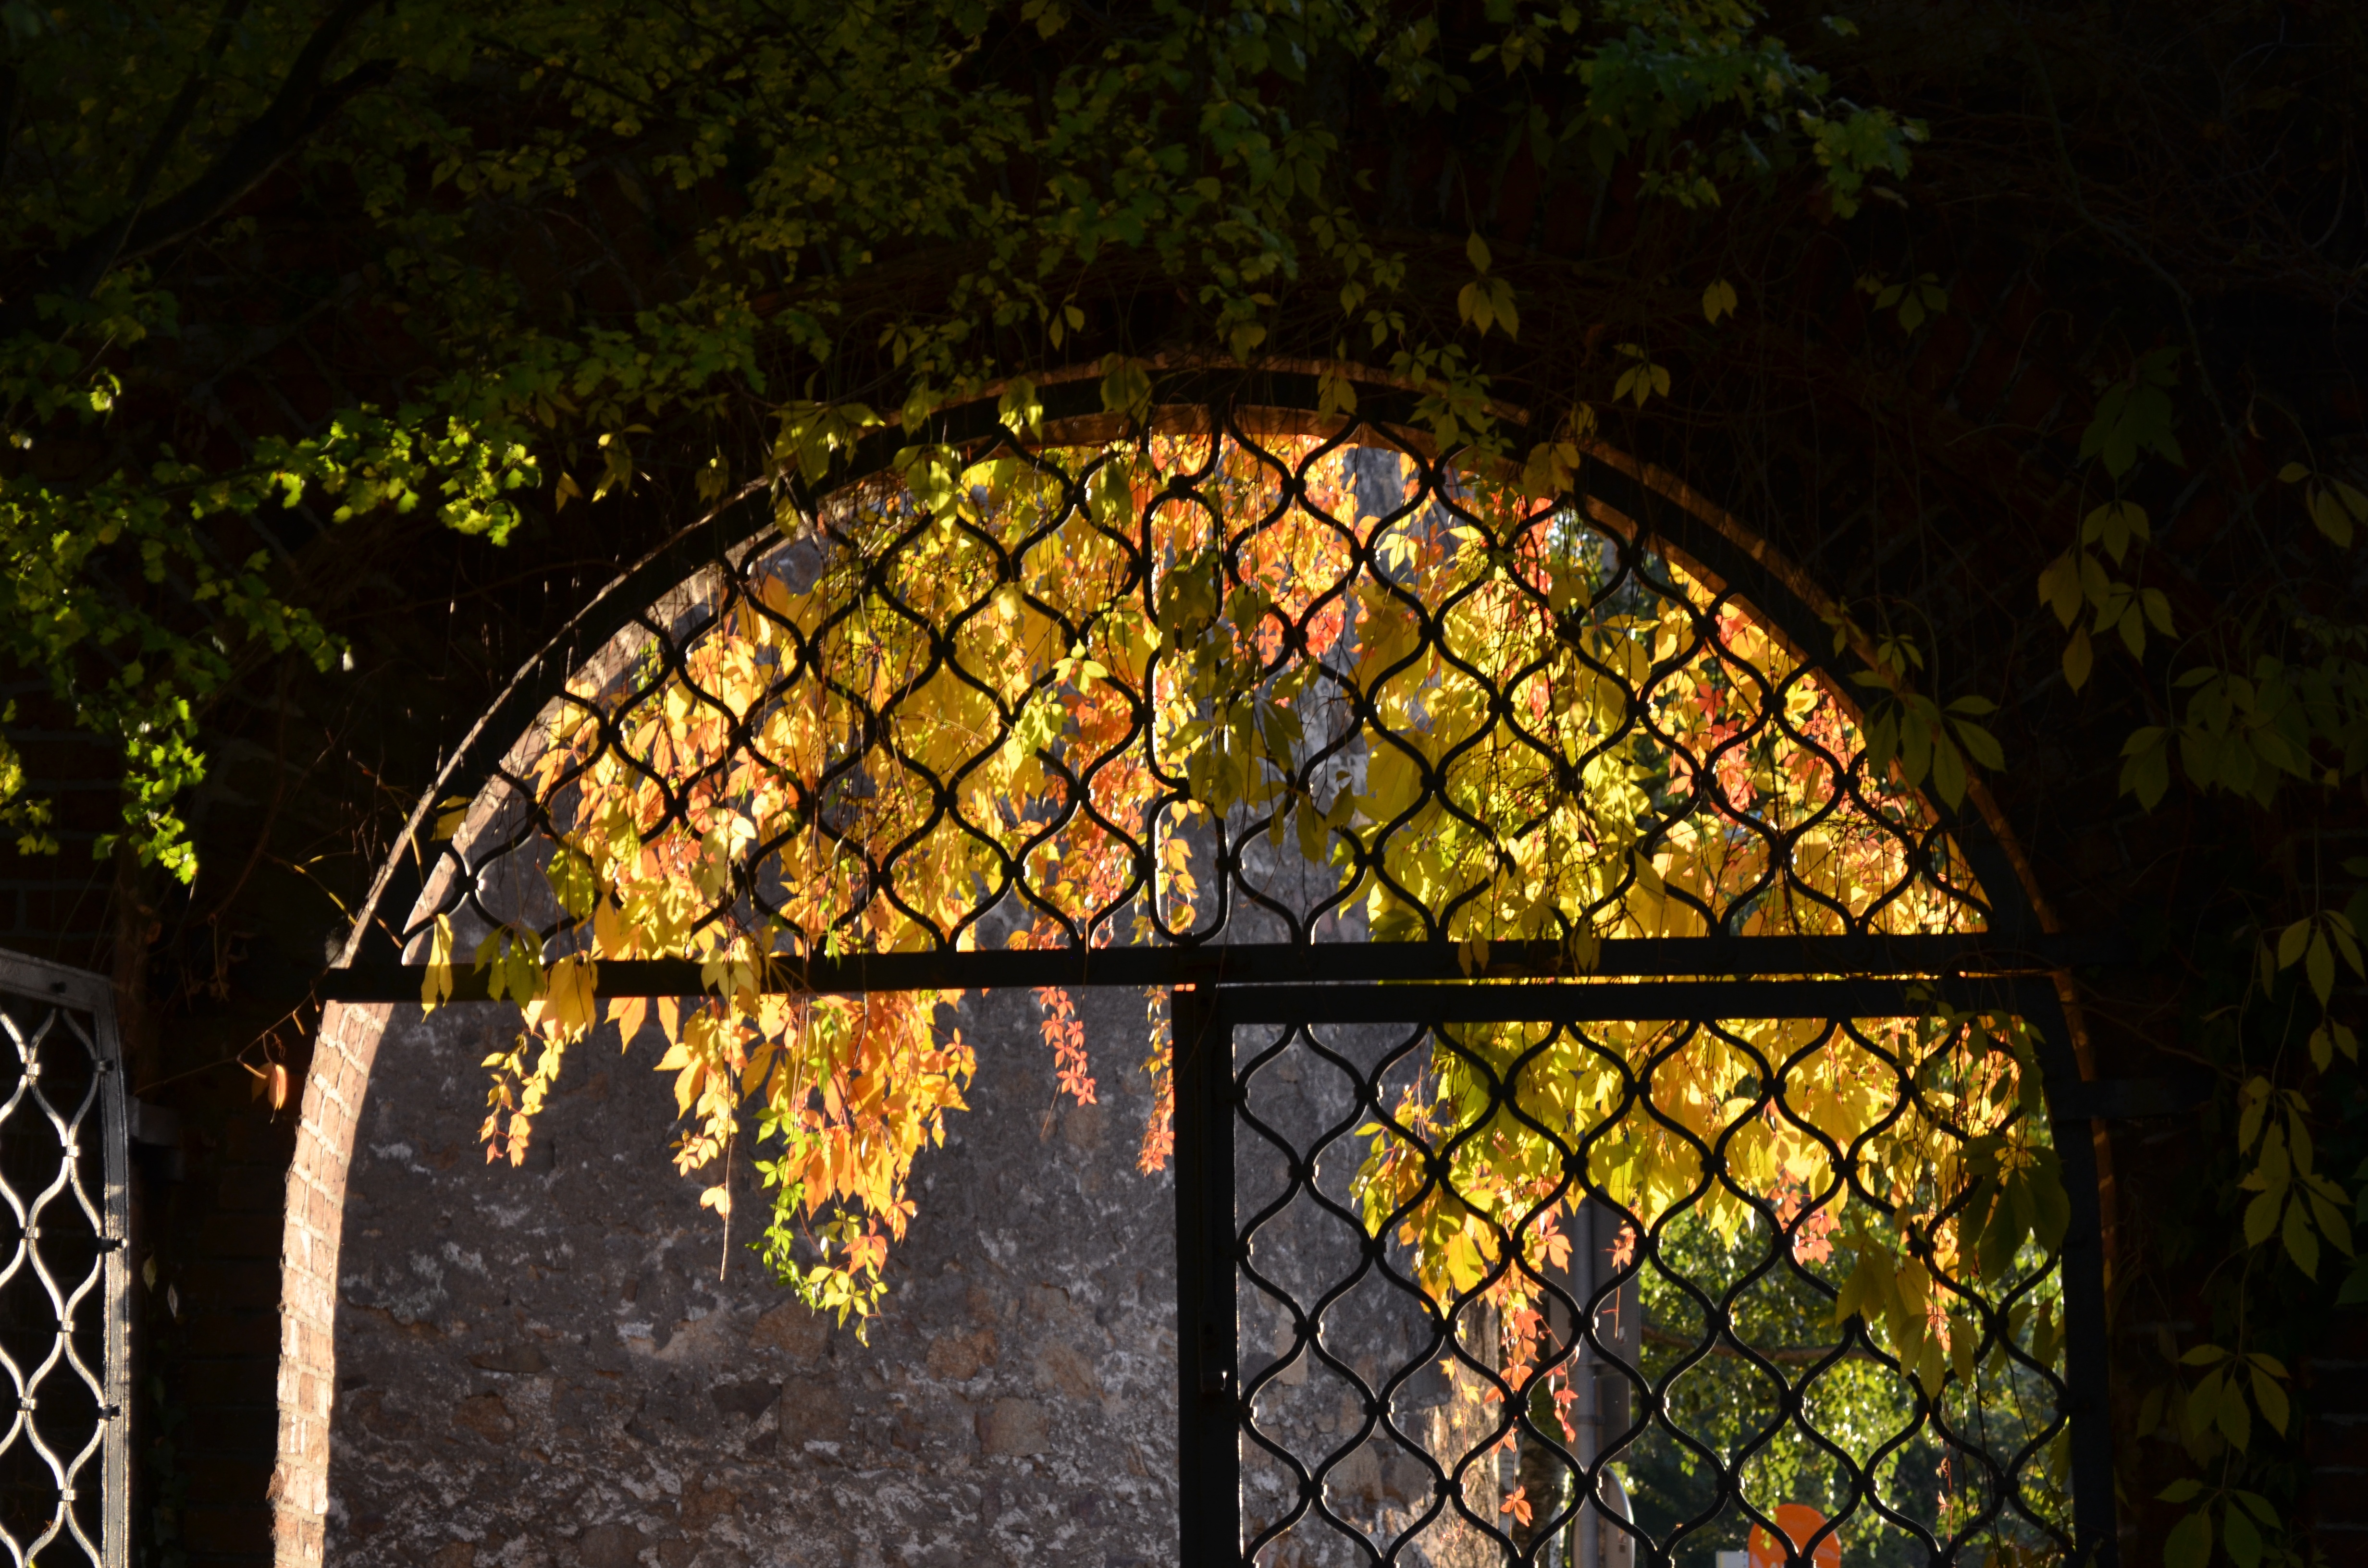
tree, branch, light, night, sunlight, leaf, window, arch, reflection, autumn, door, material, leaves, archway, input, portal, outdoor structure